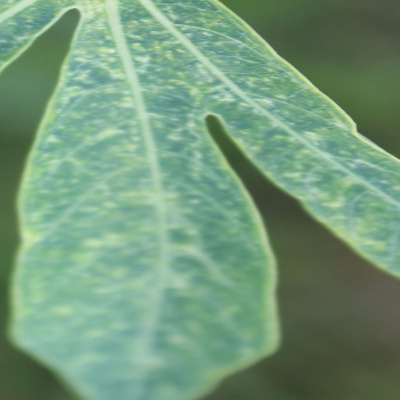
Crop: Cassava
Condition: green mite